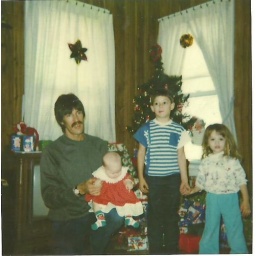
Iam the one in the blue pants